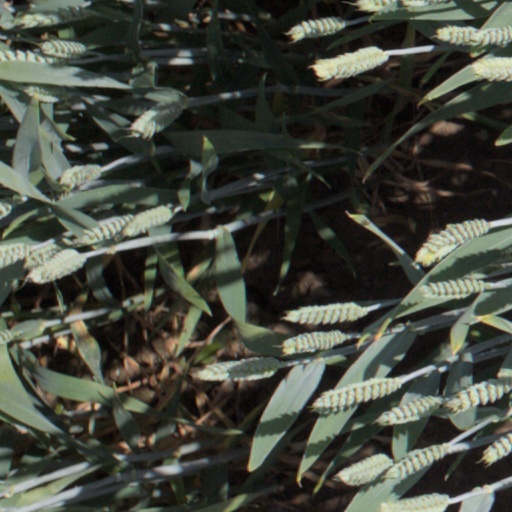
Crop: wheat